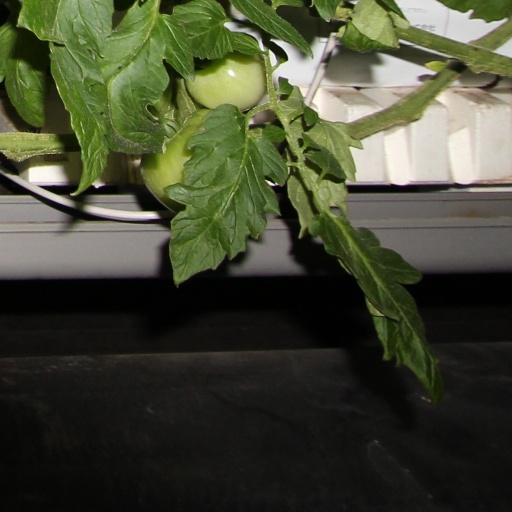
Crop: tomato